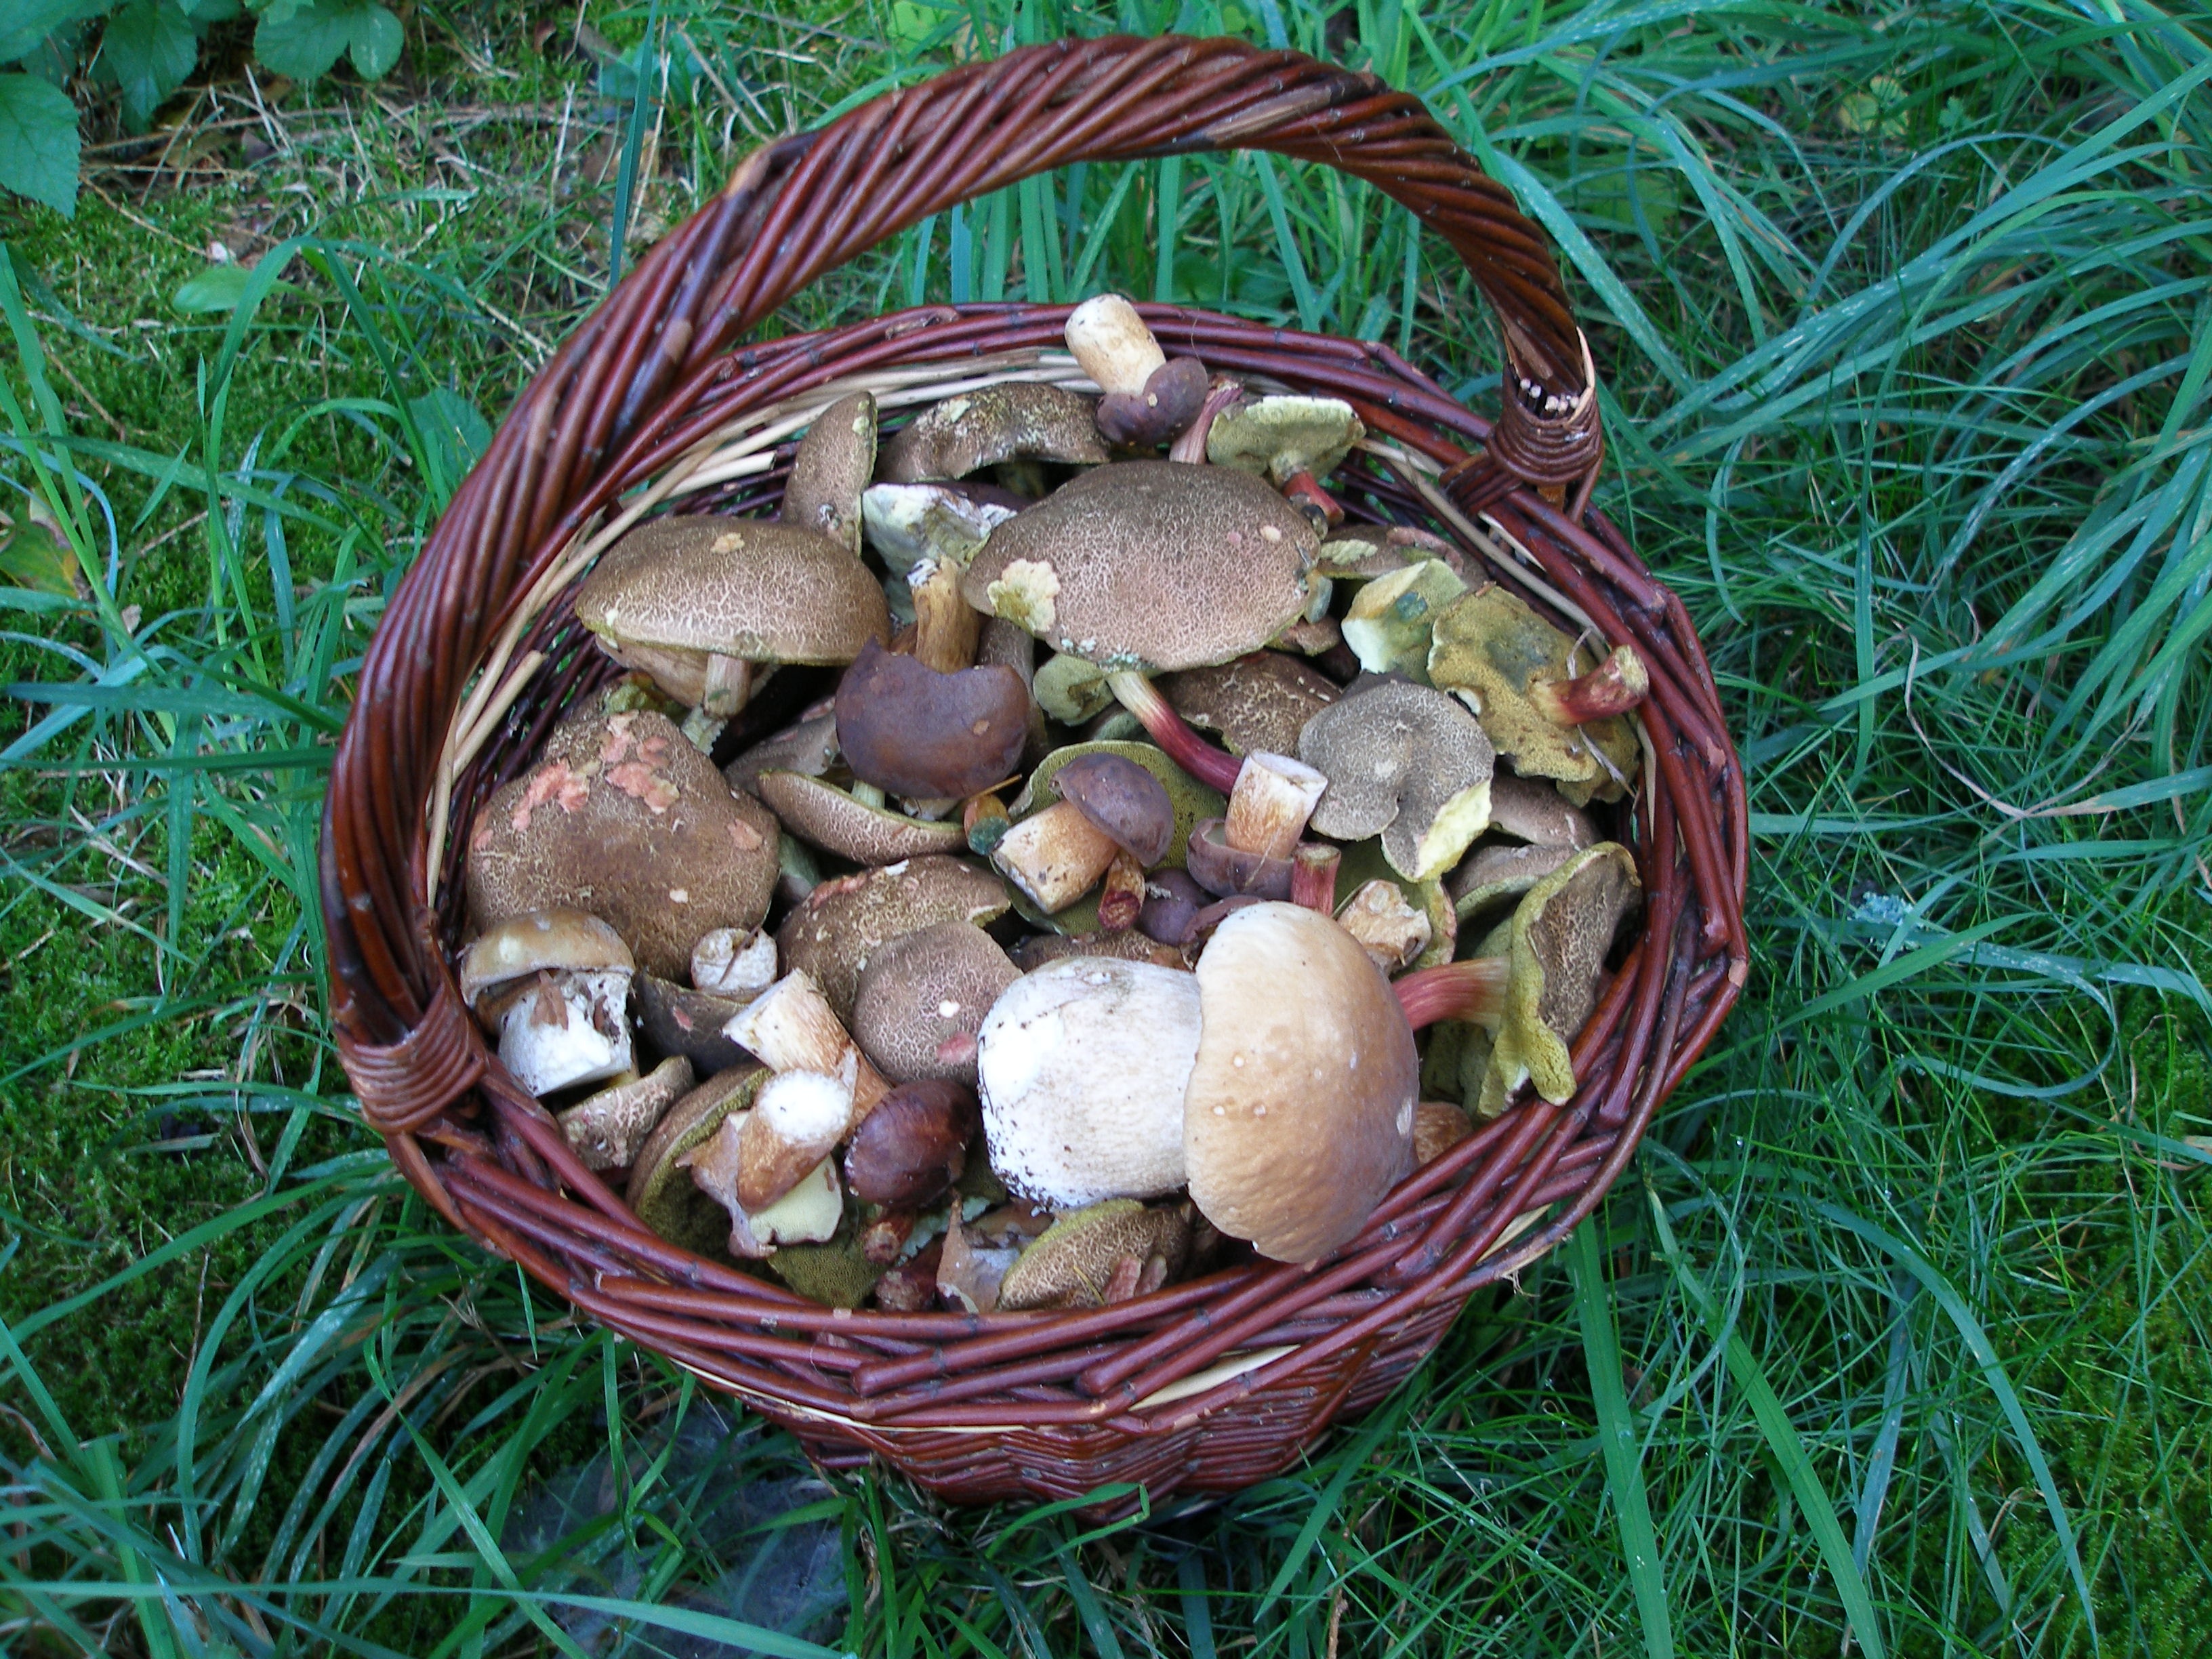
forest, flower, dish, food, produce, mushroom, mushrooms, basket of mushrooms, edible mushroom